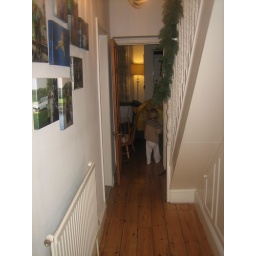
wandering around her house with her yellow umbrella